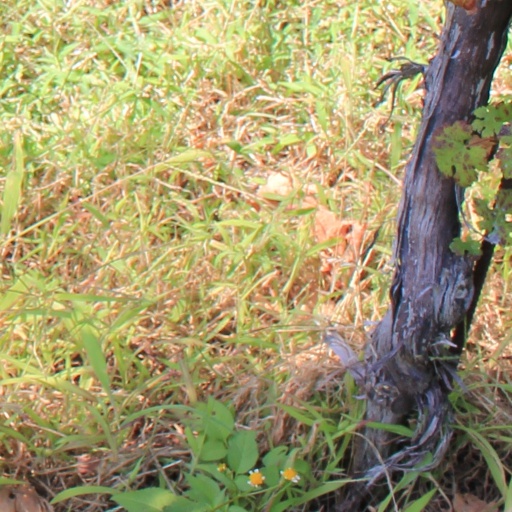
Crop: grape